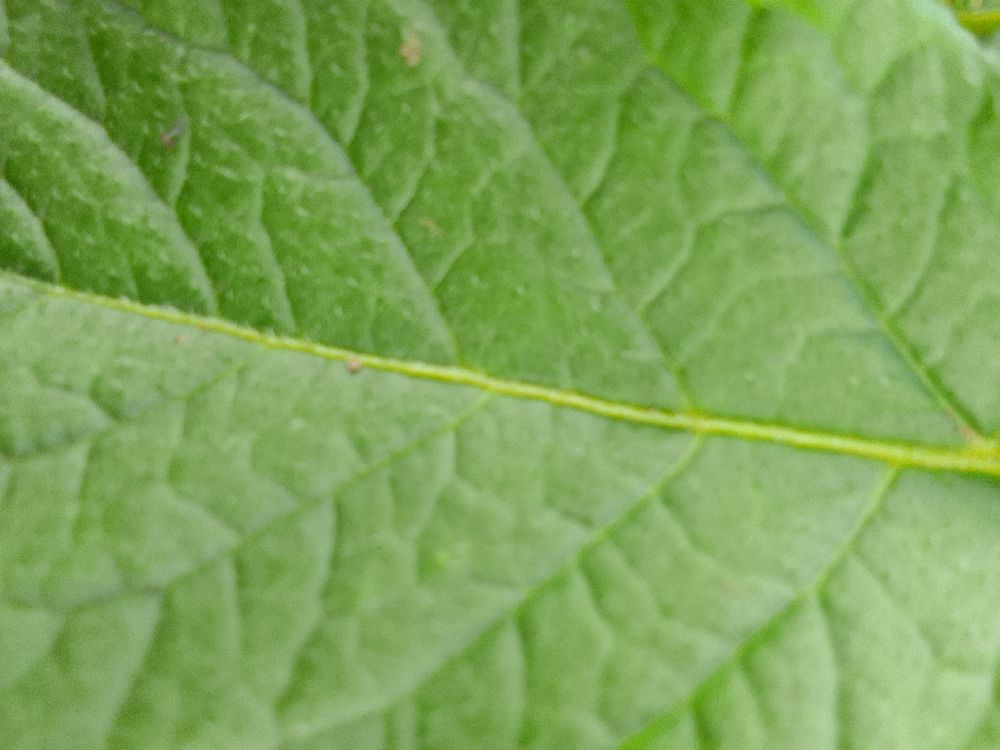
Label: Healthy